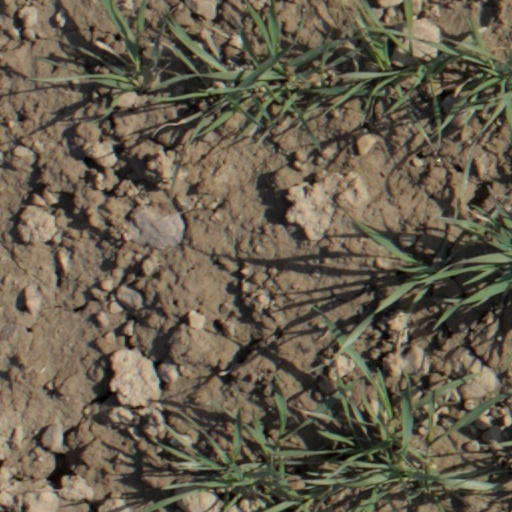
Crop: wheat